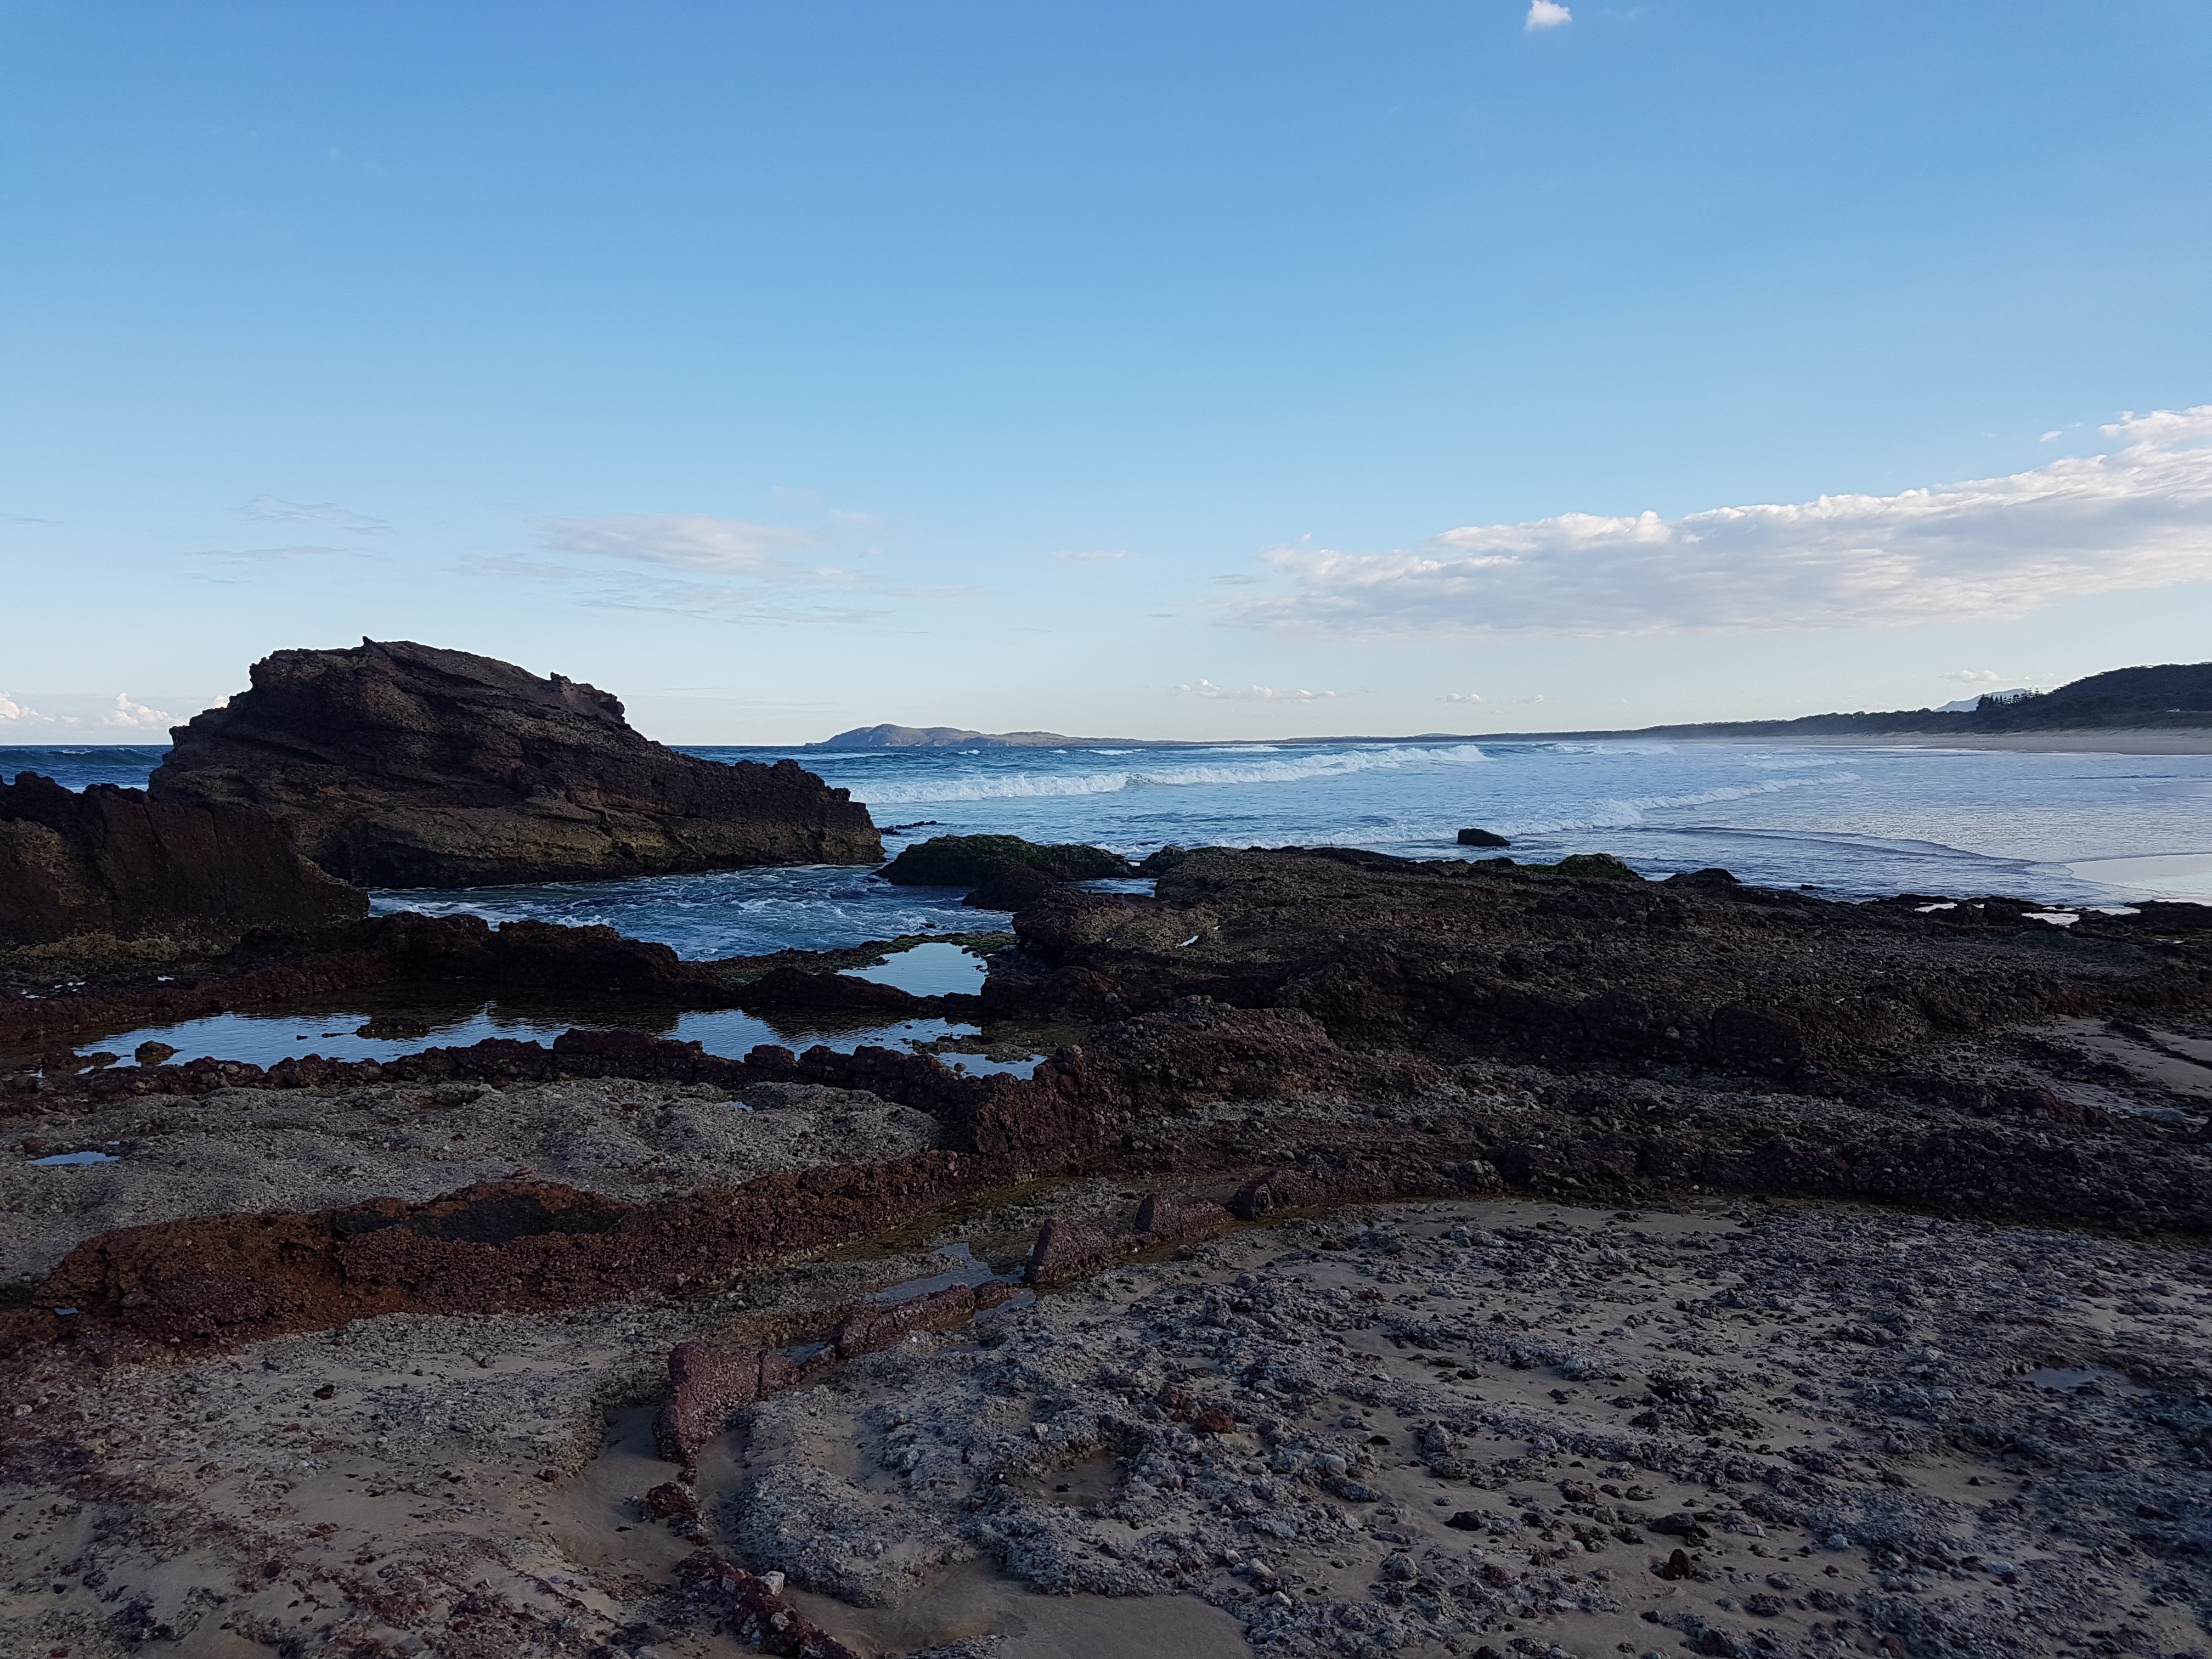
beach, landscape, sea, coast, water, sand, rock, ocean, horizon, mountain, snow, cloud, shore, wave, cliff, seaside, cove, bay, terrain, body of water, geology, cape, landform, rock pools, wind wave, laurieton nsw, lava formation